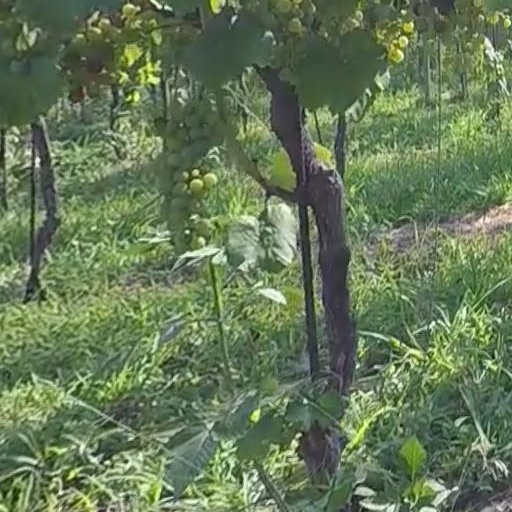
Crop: grape